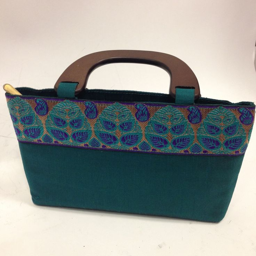
person introducing pretty green bag with wooden handles .